Gyaru

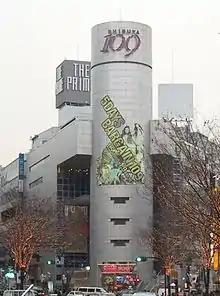
Shibuya 109 in 2006

Even into the 1990s, the word gal continued to be used. In particular, the "" that appears in the manga "Sweet Spot", drawn by Yutsuko Chusonji gained so much recognition that it won the Buzzword Award. This term is usually used for young women who act like old men. Although this term has little to do with fashion itself, it can be said that it was one of the first indicators that were "cutting-edge in appearance, but somehow lacked order and manners in their speech and behavior". Later on, modern was compared with .